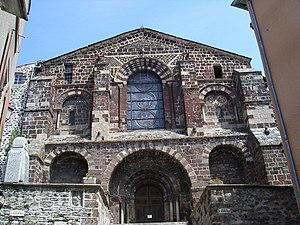
Le Monastier-sur-Gazeille est une commune française située dans le département de la Haute-Loire en région d'Auvergne-Rhône-Alpes.
Cet article recense les monuments historiques de l'est de la Haute-Loire, en France.
Cet article recense les monuments historiques de France classés en 1840, la première protection de ce type dans le pays.
Calmin est un comte d'Auvergne puis duc d'Aquitaine et le fondateur mythique au VIᵉ ou VIIᵉ siècle des abbayes de Mozac, Laguenne près de Tulle et du Monastier-Saint-Chaffre, en France.